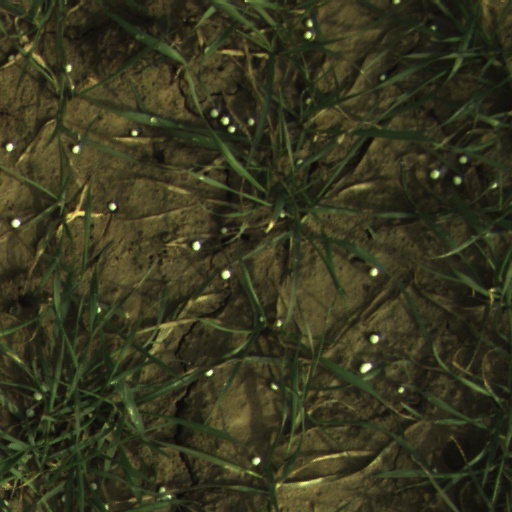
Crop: wheat